Muthulakshmi Reddy

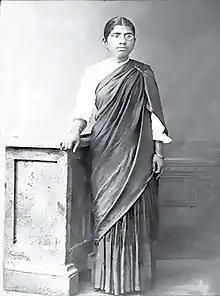
Muthulakshmi Reddy,

Muthulakshmi Reddy (also spelled Reddi in some British Indian sources; 30 July 1886 – 22 July 1968) was an Indian medical practitioner, social reformer and Padma Bhushan award recipient.